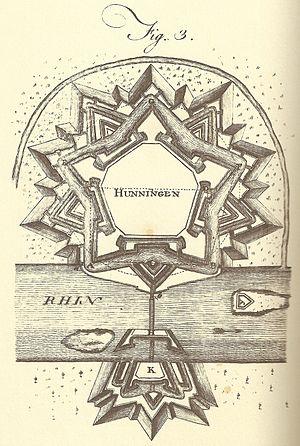
La Confédération des XXII cantons désigne l'une des étapes de formation de la Confédération suisse, la période entre la fin de la domination française en 1813 et la création de l'État fédéral de 1848.
Au sens originel, la tête de pont relève de la terminologie du génie civil. Ce terme y désigne les structures, pouvant notamment comporter un bossage et un appareil d'appui, sur lesquelles s'appuient les extrémités du tablier d'un pont. Par analogie, la « tête de pont » est en jargon militaire la partie la plus avancée d'un dispositif de conquête, cette acception ayant été notamment reprise par celui de la mercatique.